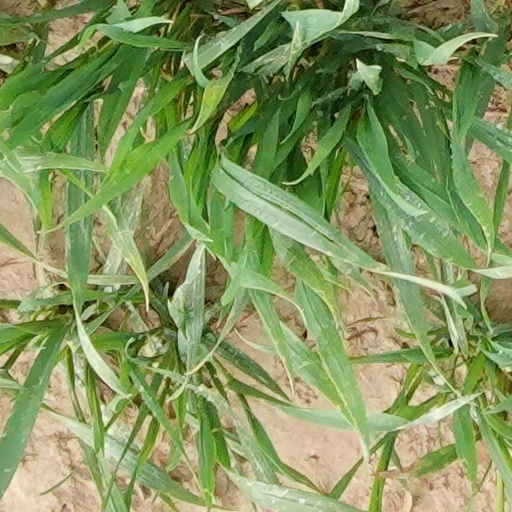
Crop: wheat